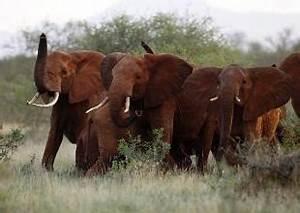
elephant